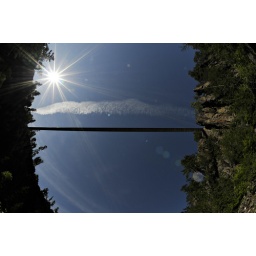
A shot from the bottom of the canyon, looking up to the bridge that Dave is standing on in the the next image!